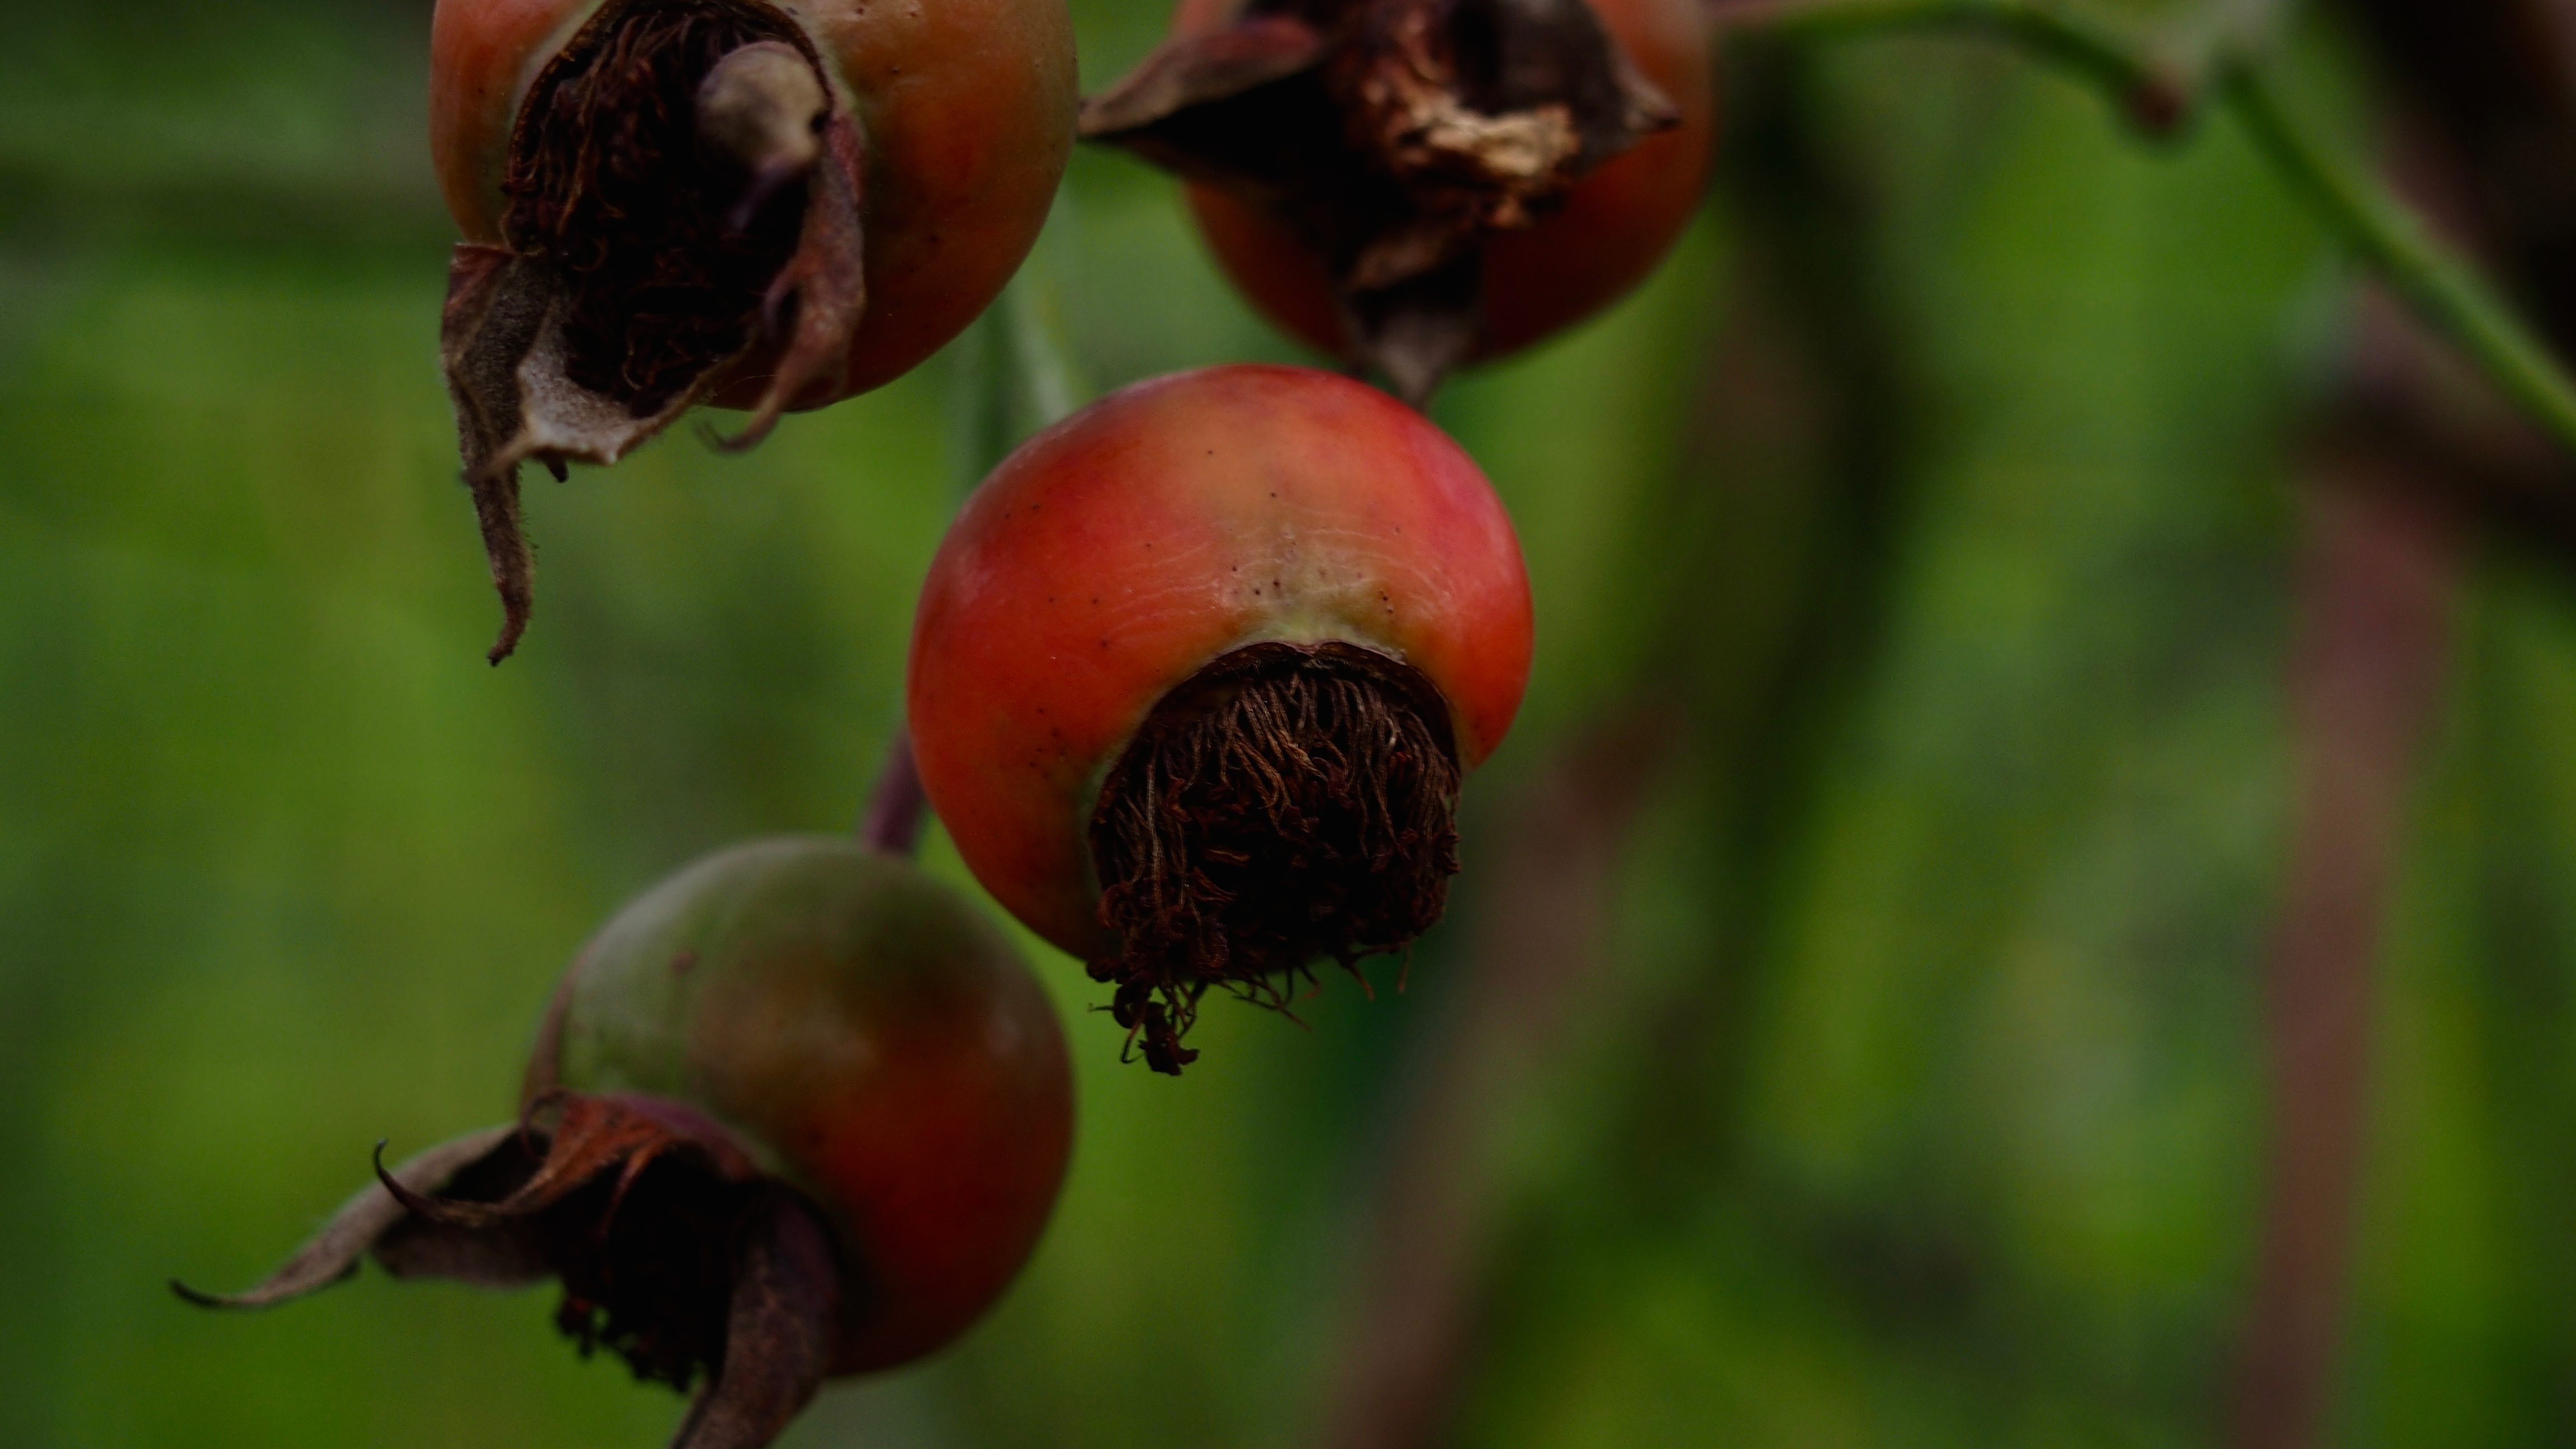
tree, nature, branch, plant, fruit, leaf, flower, food, red, produce, autumn, botany, flora, close up, bud, rose hip, macro photography, flowering plant, plant stem, land plant